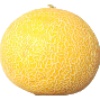
Label: Cantaloupe 1